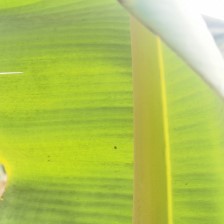
Label: healthy